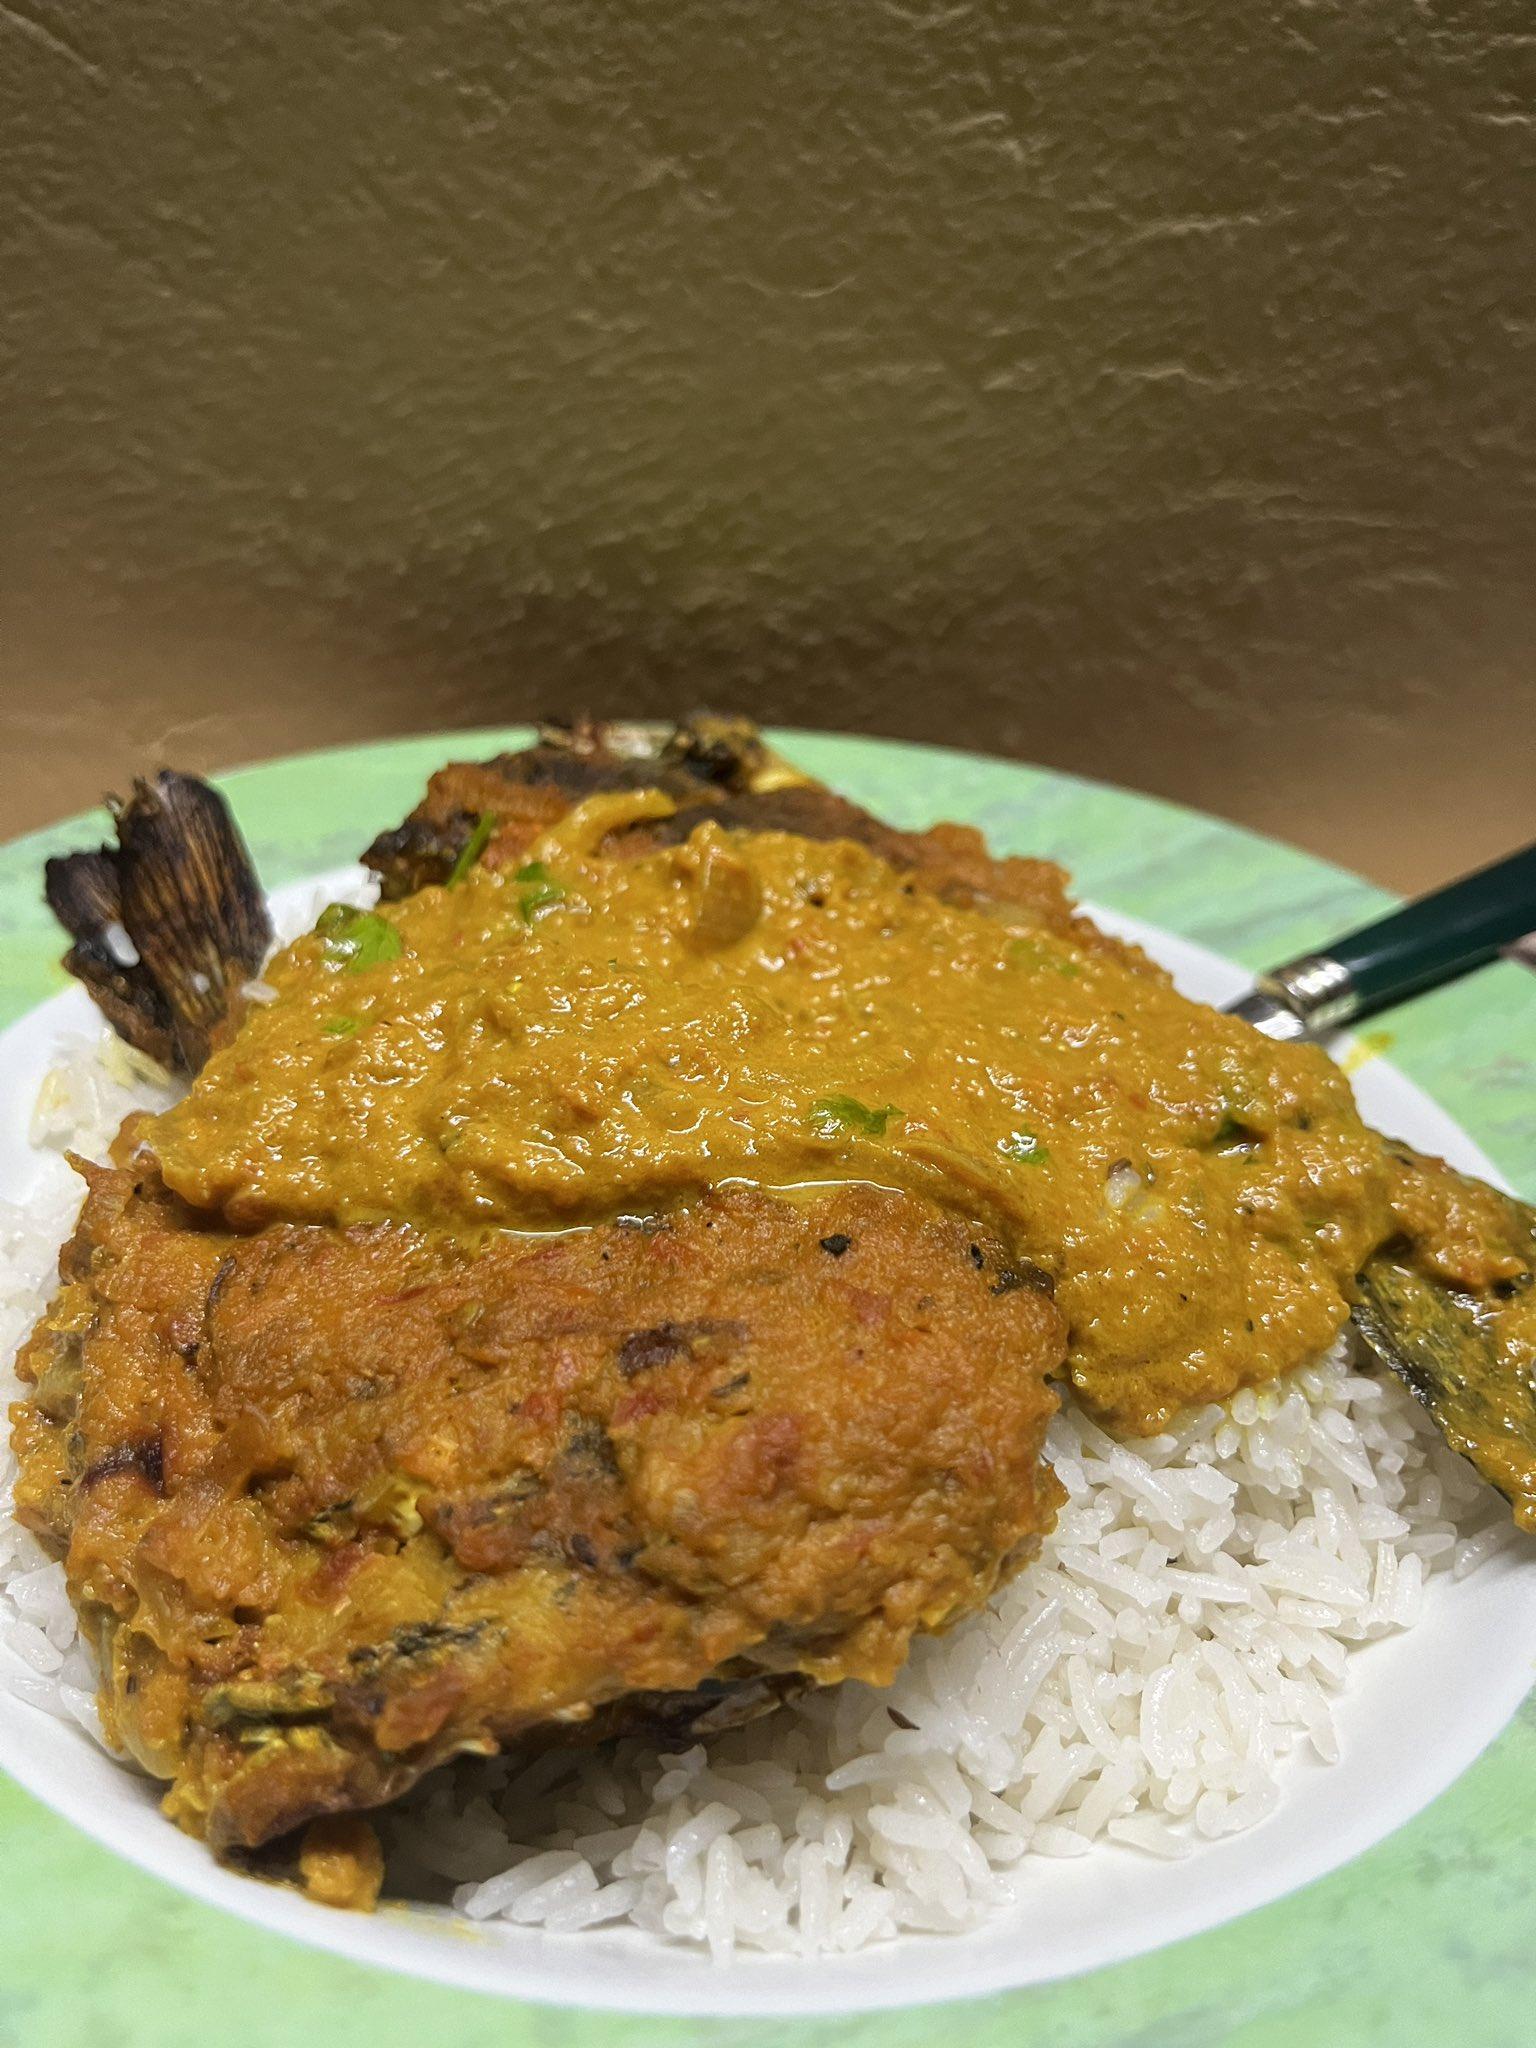
Ugali mweupe umepangwa kwa ustadi kwenye sahani ya rangi ya nyeupe m na kijani. Juu yake vipande viwili vikubwa vya samaki vimewekwa kwa uangalifu, vikiozwa na mchuzi mzito wa manjano unaomwagika kwa mvuto juu ya wali, ukionyesha ladha ya kipekee ya mlo huu wa pwani.